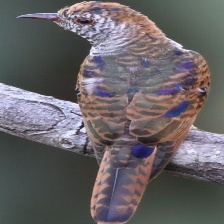
Species: VIOLET CUCKOO
Scientific name:  CHRYSOCOCCYX XANTHORHYNCHUS